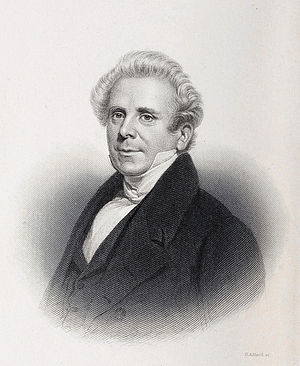
Ebenezer Henderson
Ebenezer Henderson var en skotsk teolog, der fik betydning for Danmark ved sin indsats for Bibelselskabssagen.